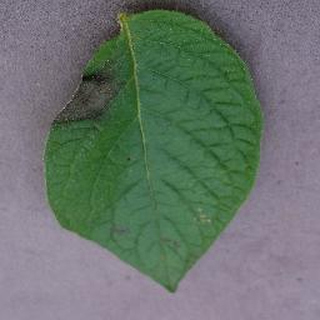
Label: potato_late_blight